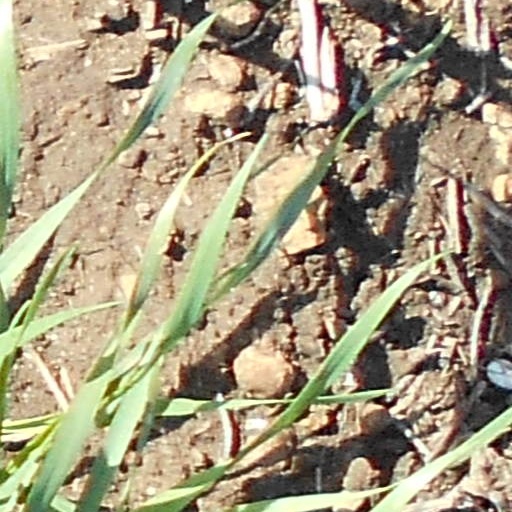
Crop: wheat